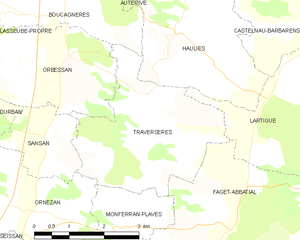
Traversères est une commune française située dans le département du Gers en région Occitanie.